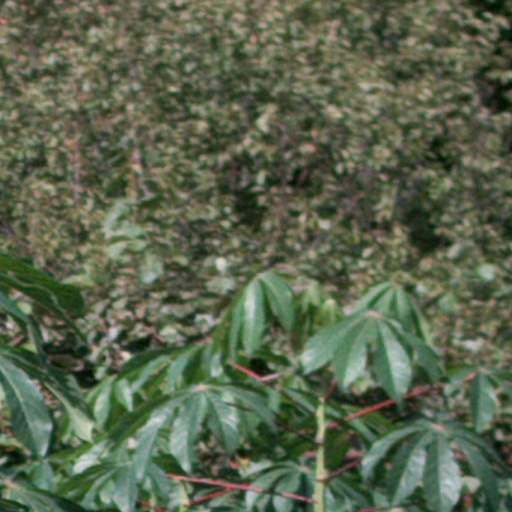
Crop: cassava